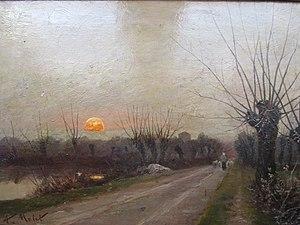
Paysage d'Alfred Melot
Jean Philibert Alfred Melot né à Thoissey le 19 octobre 1854 et mort dans la même ville le 31 juillet 1941 est un peintre français.